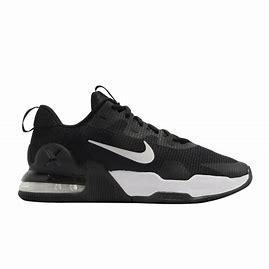
Brand: Nike
Model: Air Max Alpha 5